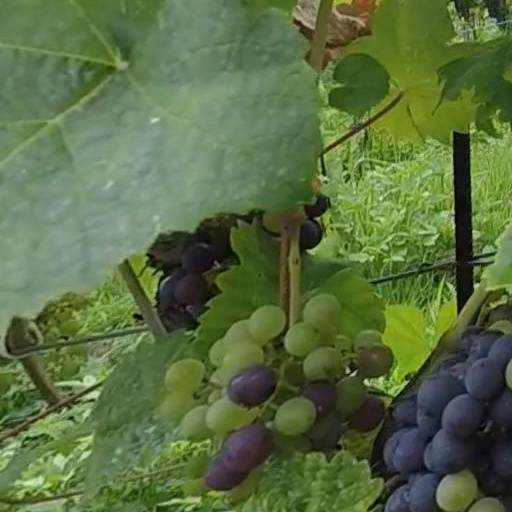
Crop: grape